List of awards and nominations received by Doctor Who

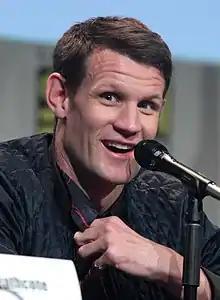
Matt Smith (Eleventh Doctor) won the Scream Award for Best Actor in 2011.

The 1996 "Doctor Who" television movie won Best Television Presentation, one of the only four awards received by the franchise prior to its revival in 2005. McGann was nominated for Best Actor.